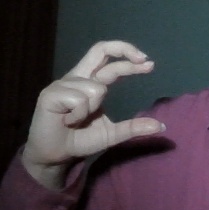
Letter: thal